Combermere Abbey

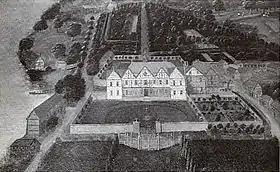
House and gardens c.1730

Richard Cotton's alterations to the Great Hall (now the library) are thought to include concealing the hammerbeam roof with a plaster ceiling and putting in a fireplace. Timbers in one of the bedrooms have been dated to around this time. It is unclear whether he installed a grand staircase to access the Hall, which is on the first floor. The room's existing screen is believed to date from somewhat later; it is known to have been moved at some point from its original northern position to the south side of the Hall, where it now stands. William III stayed at the house in 1690, while travelling to the Battle of the Boyne, and his visit may have been the cause of internal reorganisation. The room where the king is thought to have slept, known as the Orange Bedroom, is adjacent to the Great Hall; its timbers have been dated to 1546–81. There is also evidence for building work in around 1725.